TVR Cerbera

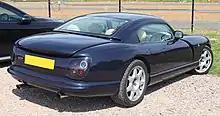
Rear view

The result was called the "Speed Eight" (official designation 'AJP8') after Al Melling, John Ravenscroft and Peter Wheeler, a 4.2 litre V8 rated at and gave the Cerbera a top speed of . A 4.5-litre version of the engine was later offered with .